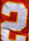
Number: 2